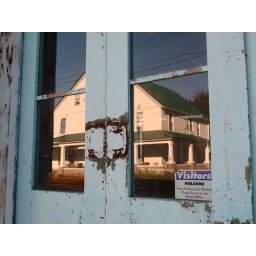
Reflection in window of Dayton Normal School windows - Dayton, PA